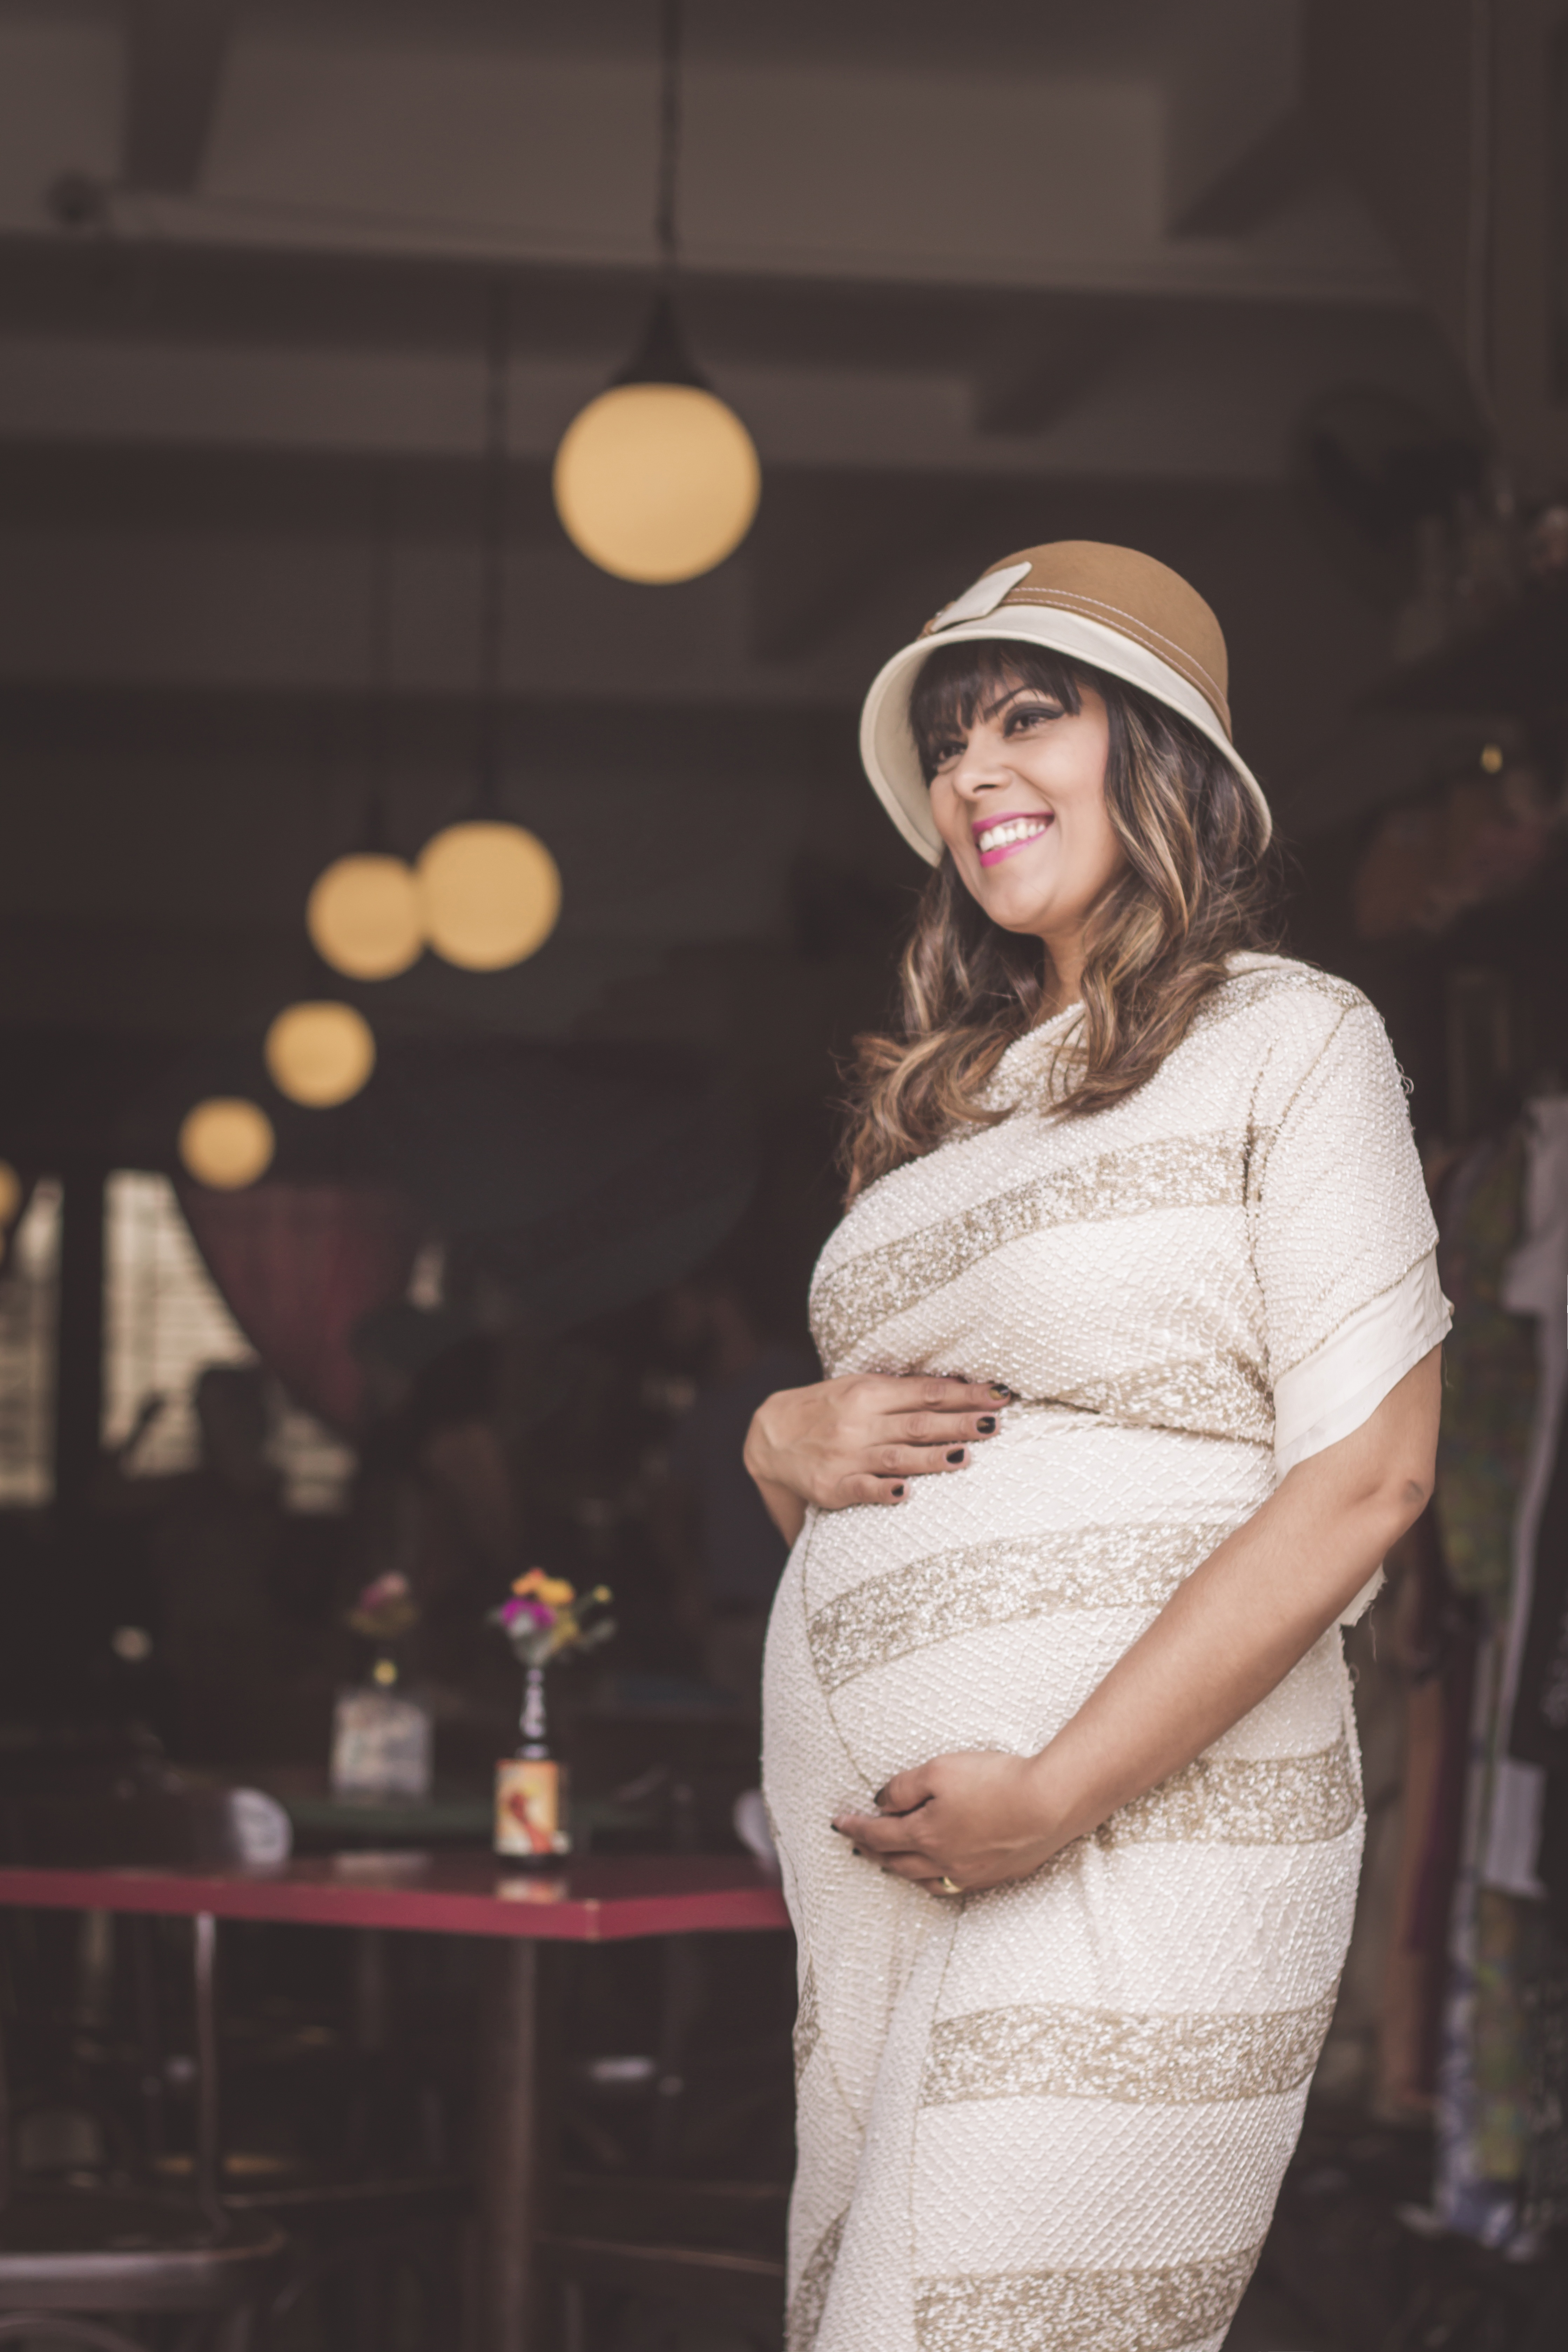
woman, vintage, retro, female, model, fashion, clothing, bride, pregnancy, dress, pregnant, beauty, beautiful, pregnant woman, vintage pregnant, book pregnant, pregnant book, pictures pregnant, pregnant photos, maternity test, pregnant test